Albanians in North Macedonia

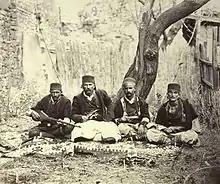
Albanians from Debar in 1863

In the Middle Ages, Dibër was part of the Principality of Kastrioti ruled by the royal Kastrioti family with Gjon Kastrioti on the Albanian throne. After the death of Gjon Kastrioti in 1437, the eastern region was annexed by the Ottomans and became seat of the Sanjak of Dibra. Skanderbeg carried out several military actions in the territory of modern-day North Macedonia during his rebellion against the Ottoman Turks, such as the Battle of Oranik and the Battle of Ohrid. Svetigrad had initially served as a fortress for the League of Lezhë before being taken by the Ottomans. Both Svetigrad and Modriç, along with the surrounding areas in the Dibër region, were under Skanderbeg's control. Skanderbeg’s mother Voisava Kastrioti was also recorded to have been from a valley called Polog in modern day North Macedonia which is also populated by the Albanian community of North Macedonia today.